NASCAR Cup Series at Nashville Superspeedway

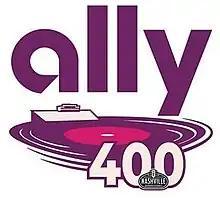
Ally was the title sponsor from 2021 to 2024

On January 19, 2021, Ally Financial announced it acquired the naming rights for the race, dubbing it the Ally 400. The event was scheduled to be part of a tripleheader with the NASCAR Xfinity Series and NASCAR Camping World Truck Series; the Cup Series race was broadcast on NBCSN. The tripleheader event returned for 2022, with the Cup race being broadcast on NBC and later on USA Network after a rain delay. In 2023, possibly due to the popularity of the 2022's event finishing under the lights, the event became a night race.